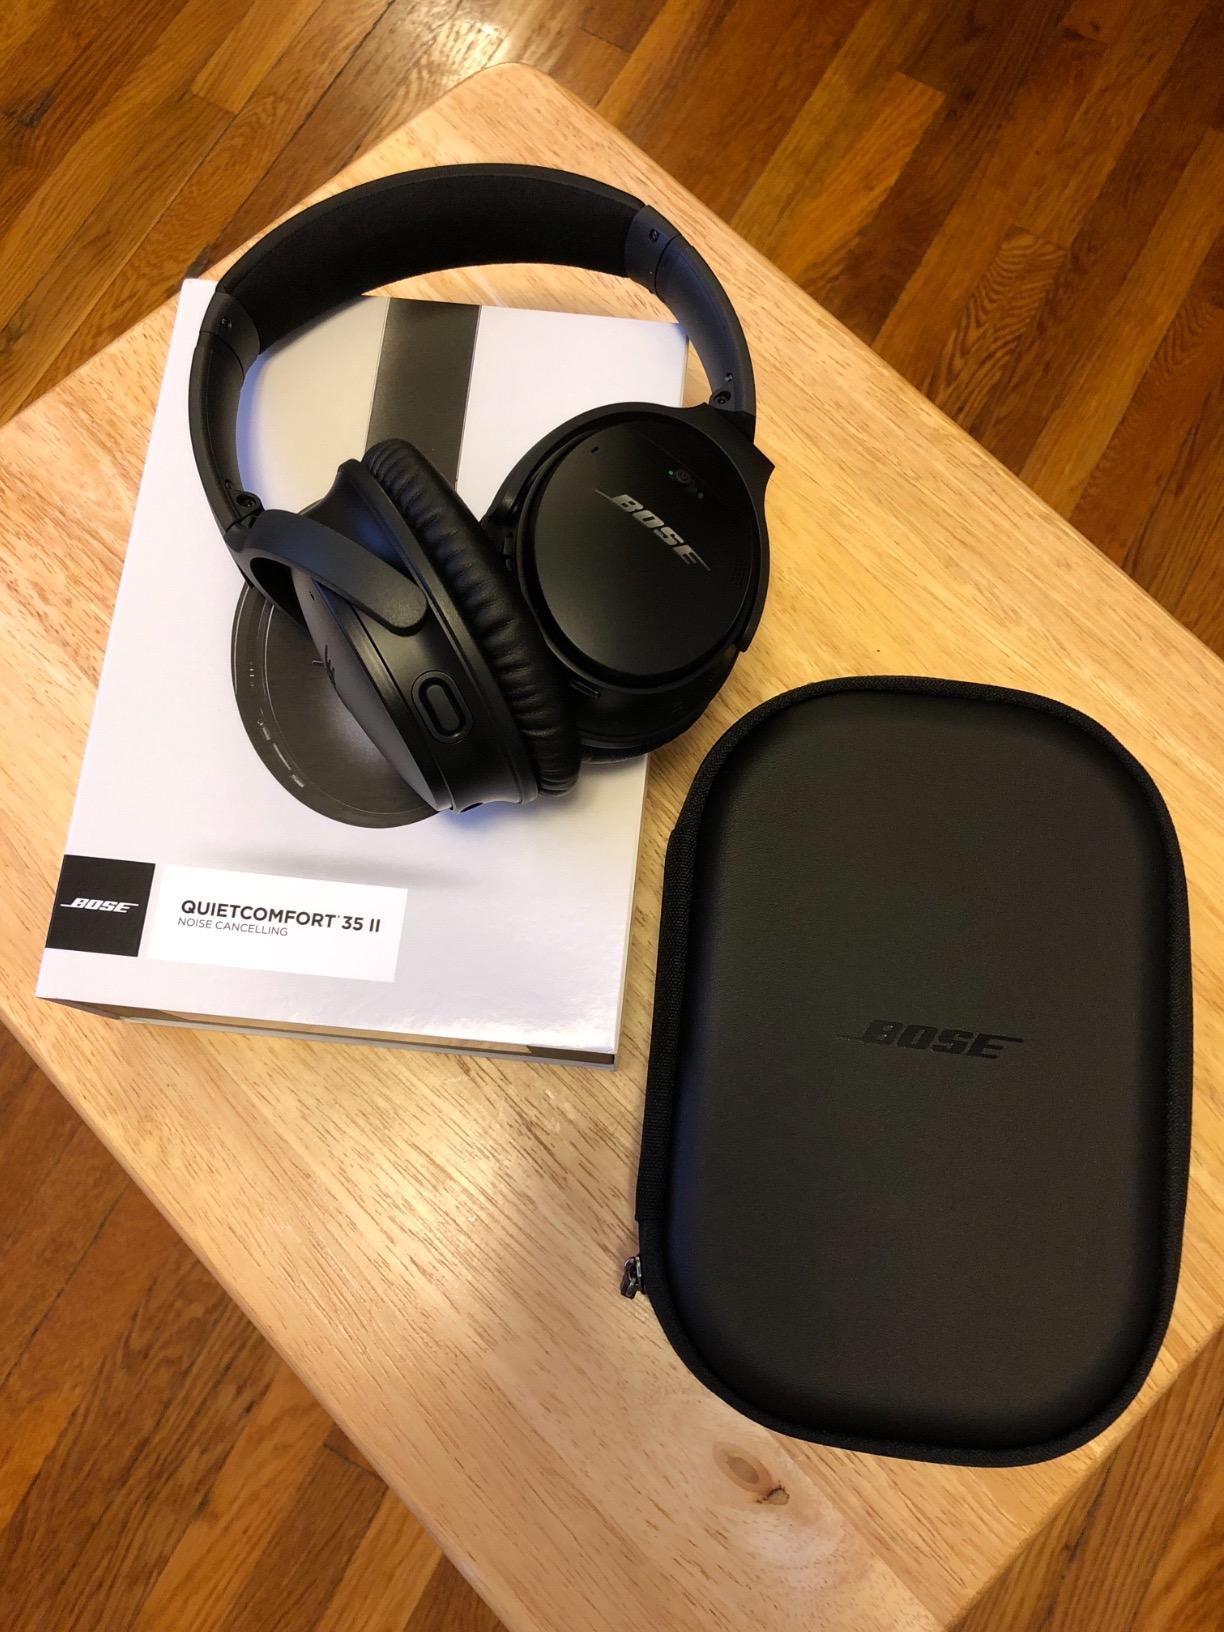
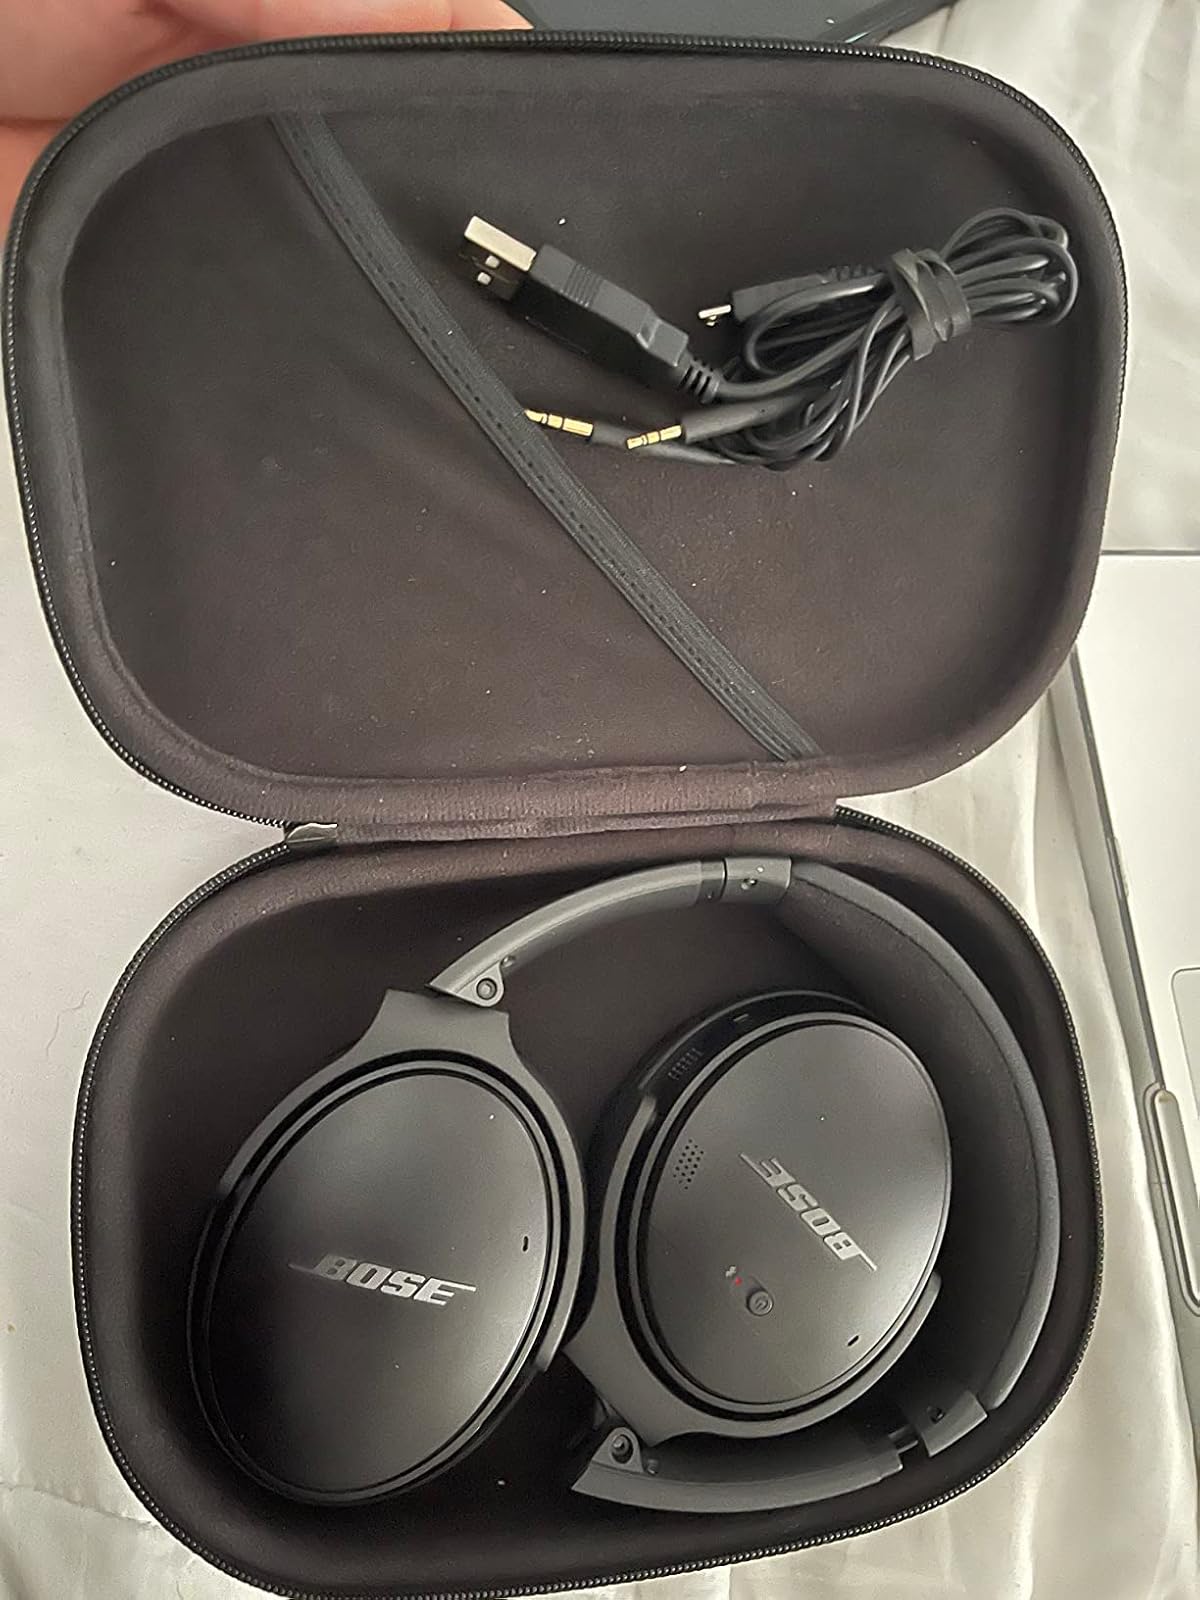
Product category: headphones
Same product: yes